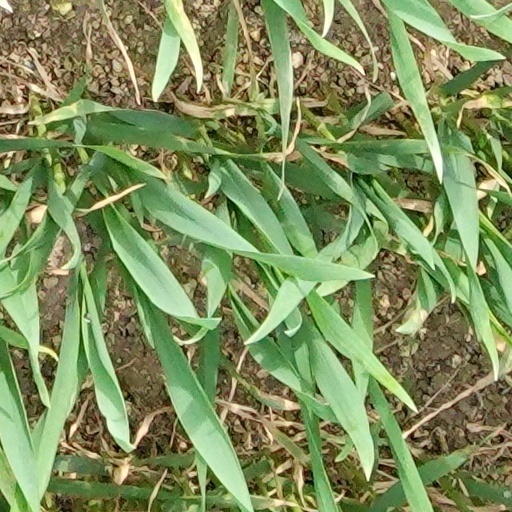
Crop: wheat